Home canning

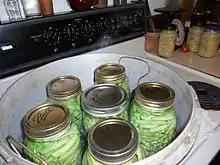
Green beans in a pressure canner ready to be processed

In North America, home canning is usually done in Mason jars, which have thicker walls than single-use commercial glass jars. Unless the food being preserved has a high acid content (pH <4.6) or salt or sugar content resulting in water availability <0.85, such as pickles or jellies, the filled jars are also processed under pressure in a canner, a specialized type of pressure cooker. Ordinary pressure cookers are not recommended for canning as their smaller size and the reduced thickness of the cooker wall will not allow for the correct building up and reducing time of pressure, which is factored into the overall processing time and therefore will not destroy all the harmful microorganisms. The goal in using a pressure canner is to achieve a "botulinum cook" of 121 °C for 3 minutes, throughout the entire volume of canned product. Canners often incorporate racks to hold Mason jars, and pressure canners are capable of achieving the elevated temperatures needed to prevent spoilage.